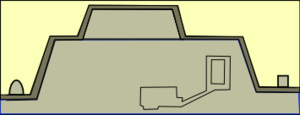
La pyramide de Khentkaous Iʳᵉ fait partie du complexe funéraire complet que la reine Khentkaous Iʳᵉ se fit édifier à Gizeh ; elle est parfois référencée dans certains ouvrages comme « la 4ᵉ pyramide de Gizeh ». De fait son monument funéraire est actuellement visible sur le plateau de Gizeh, dans le prolongement de l'axe du complexe funéraire de Mykérinos dont elle est probablement une parente ou une fille. Ce monument porte le numéro 100 de la liste des pyramides établie par Lepsius. L'ensemble a été fouillé et identifié par Selim Hassan pendant les années 1932 et 1933.